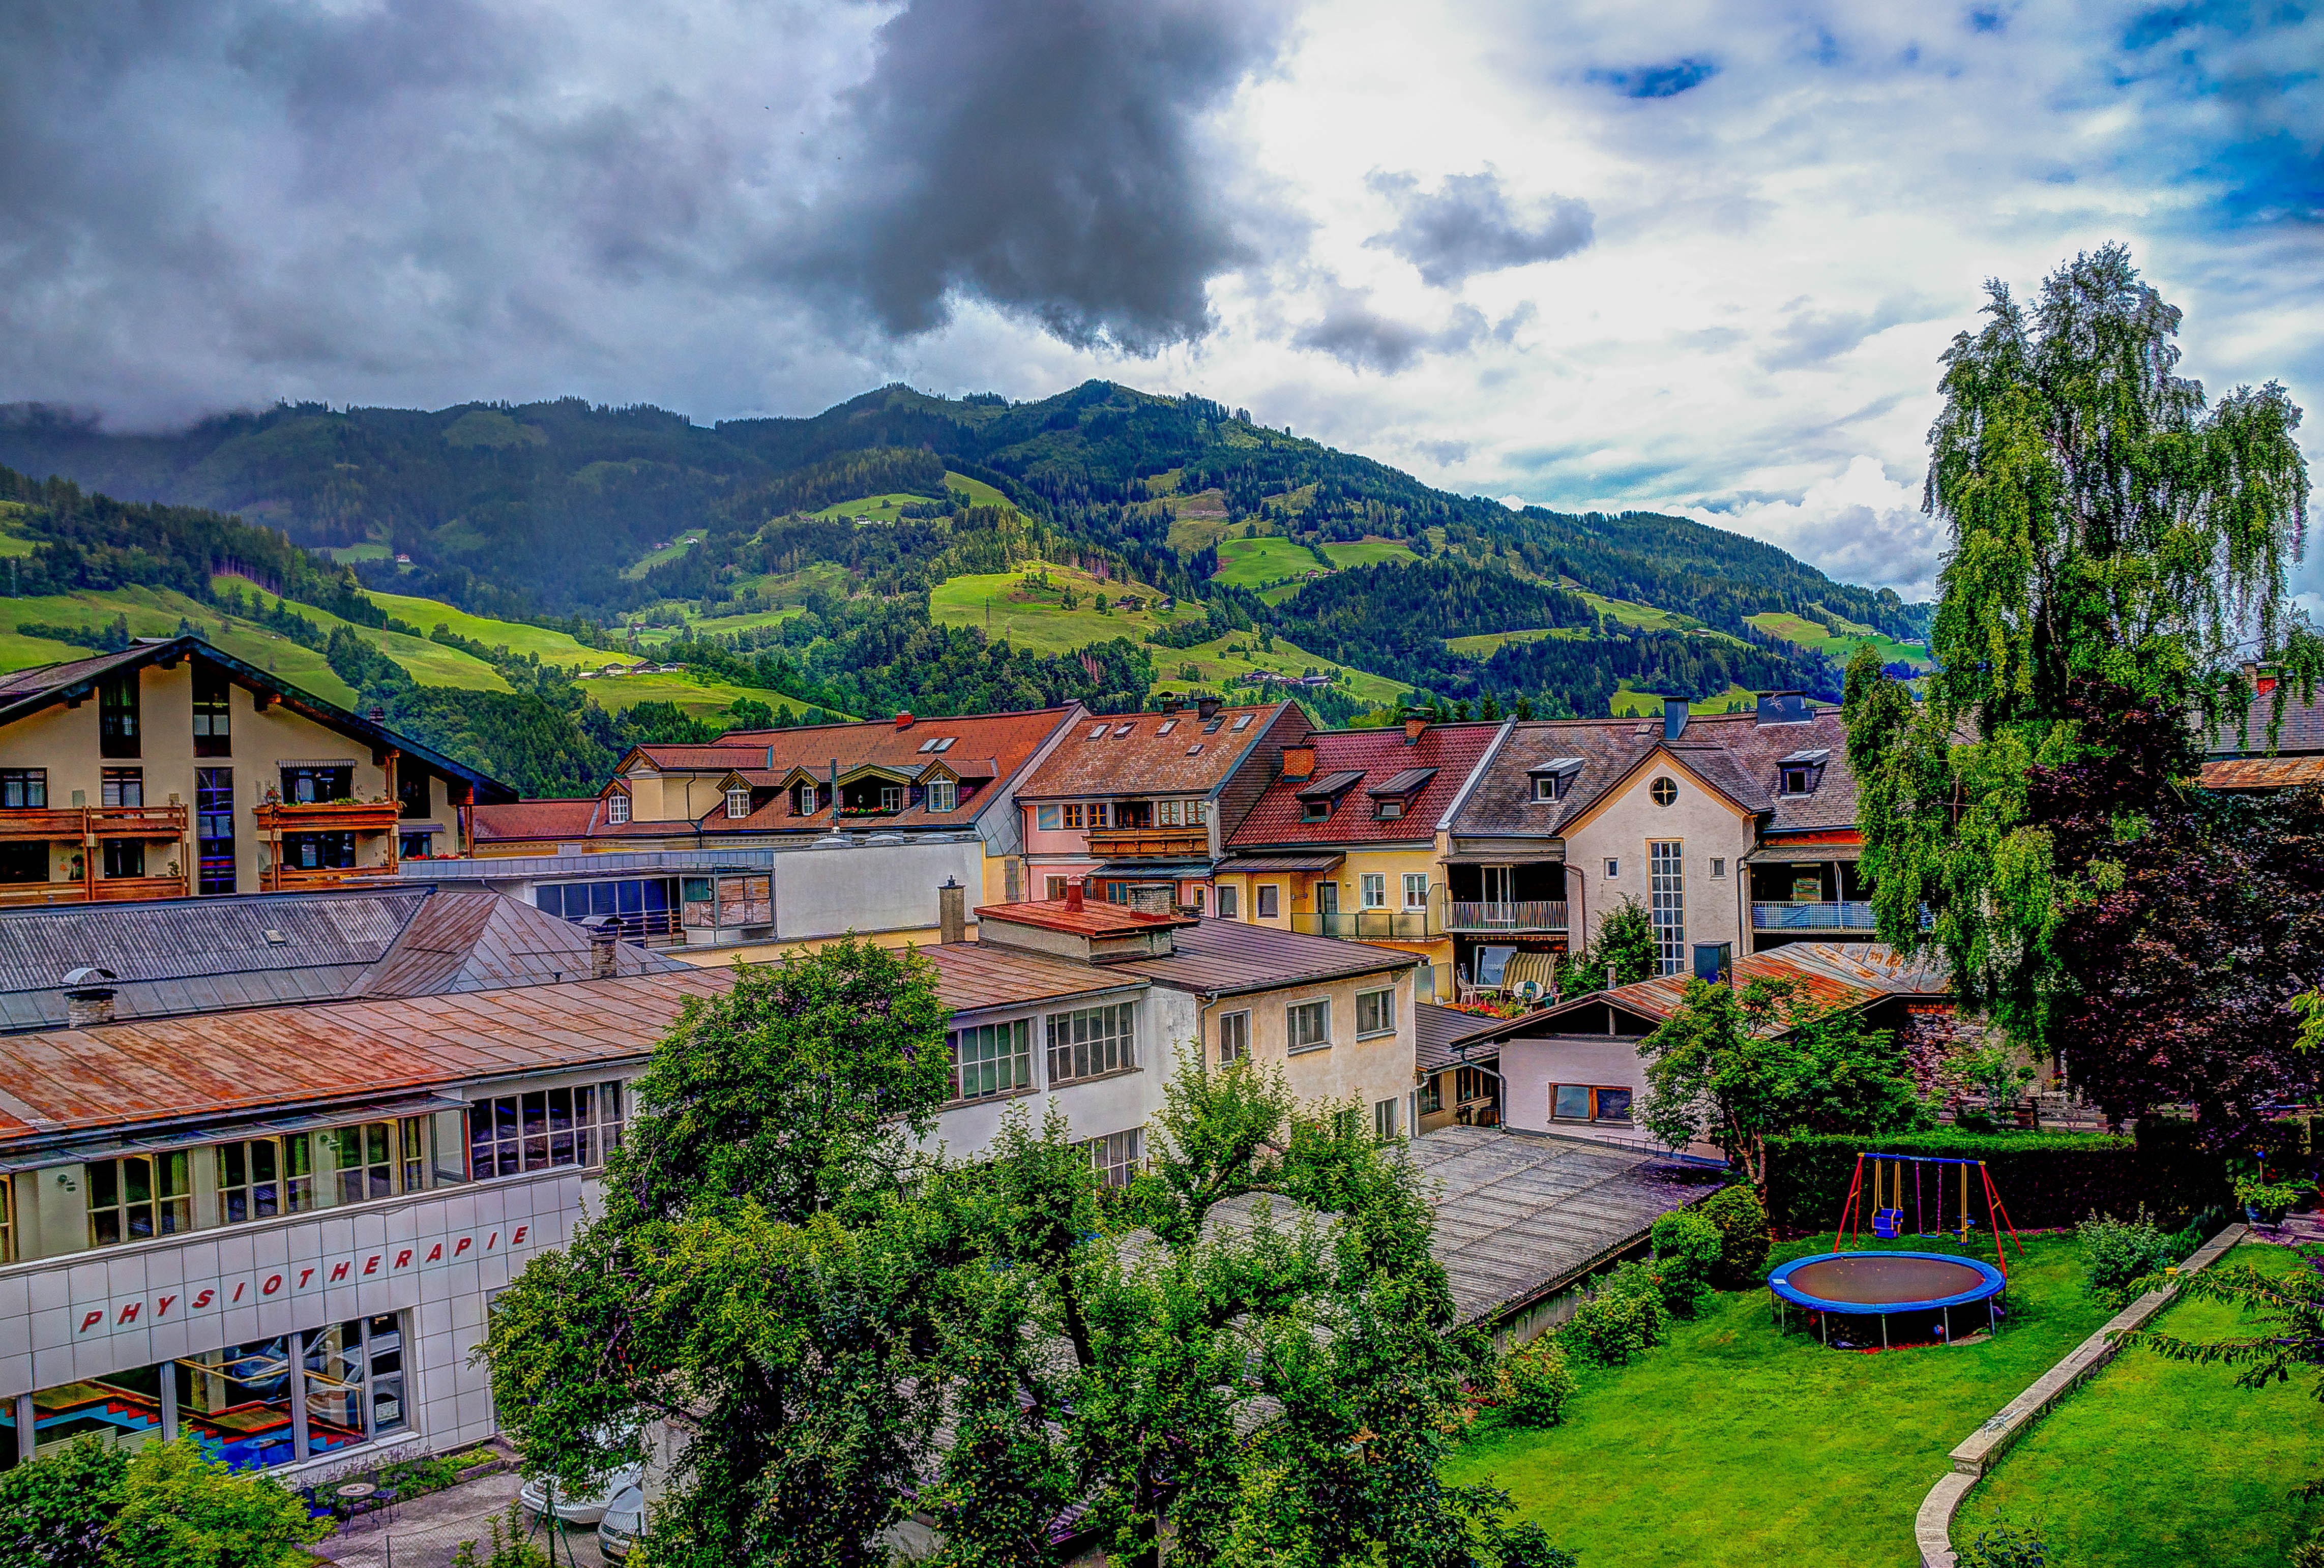
landscape, mountain, architecture, house, town, mountain range, vacation, village, suburb, europe, austria, mountains, alps, estate, salzburg, neighbourhood, rural area, st johann, residential area, geographical feature, human settlement